Describe the emotion expressed in this image:  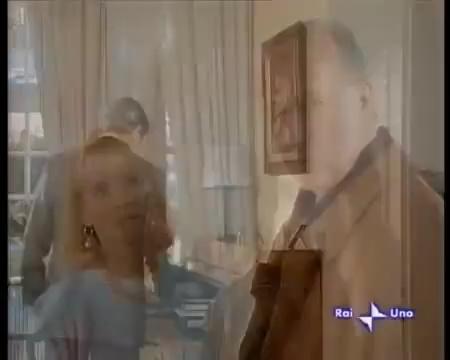
This person displays Suffering, valence and arousal with low intensity.